Maria Mena

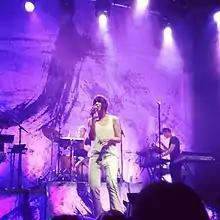
Maria Mena performing in 013 Tilburg, 10 February 2014 in The Netherlands during her Weapon in Mind Tour

Her fifth studio album "Viktoria" was released on 23 September 2011 and was produced by Martin Sjølie.